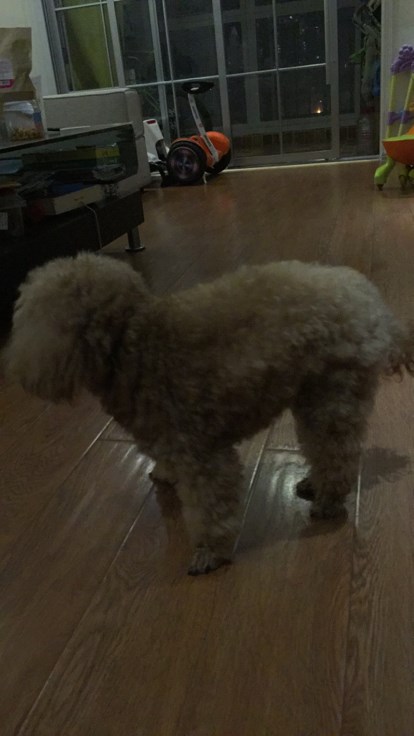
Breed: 7449-n000128-teddy